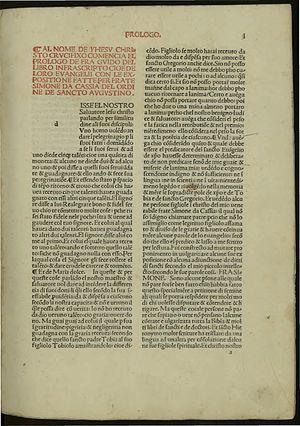
Simone Fidati da Cascia est un religieux italien, appartenant à l'ordre des ermites de saint Augustin. Promoteur d'une théologie affective, qui se fonde sur la spiritualité augustinienne et s'oppose à la méthode scolastique, il annonce la Devotio moderna. Il est béatifié par le pape Grégoire XVI.